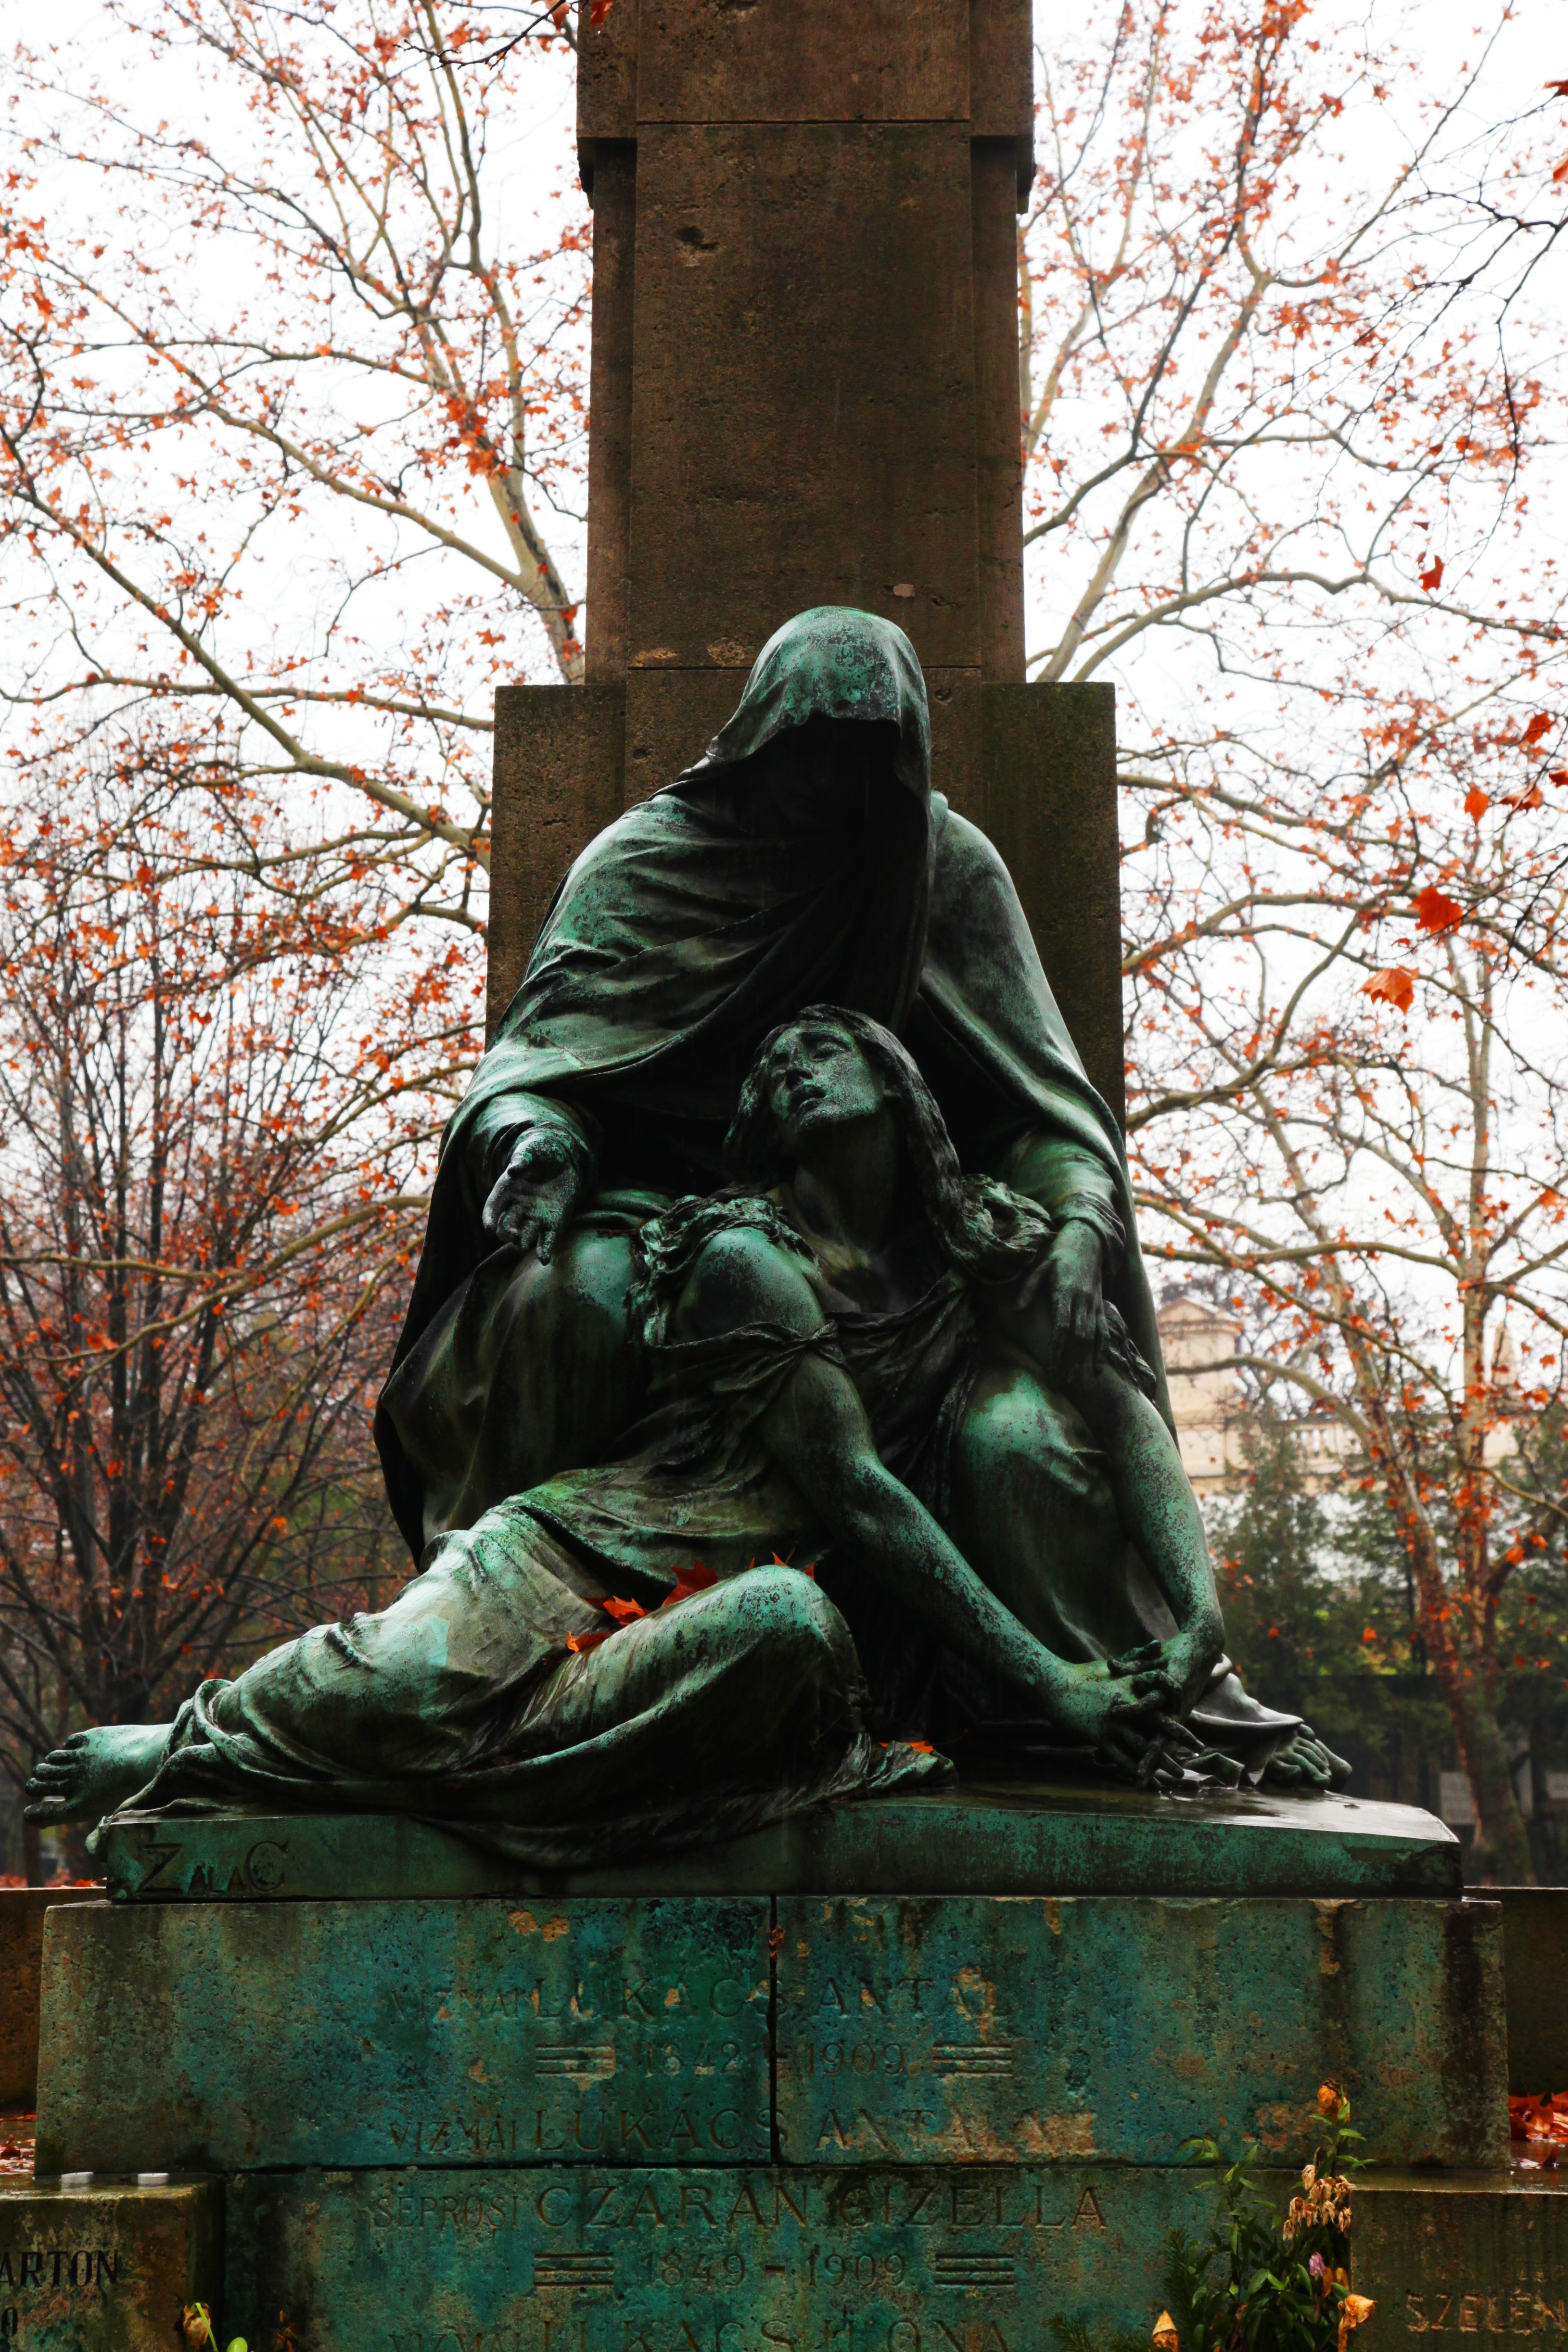
woman, stone, monument, statue, sadness, cemetery, grave, sculpture, graveyard, art, temple, tomb